ThinkPad

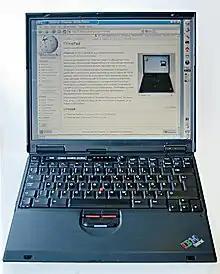
A typical IBM design example (2000's ThinkPad T20)

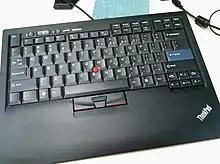
This ThinkPad compact keyboard features a wired device, blue ThinkVantage button and Enter key, TrackPoint pointer and has no touchpad.

The appearance of the ThinkPad has remained very similar throughout the entire lifetime of the brand. Almost all models are solid black inside and out, with a boxy case design. Some newer Lenovo models incorporate more curved lines. Many ThinkPads utilize magnesium, carbon fiber reinforced plastic, or titanium in their chassis.